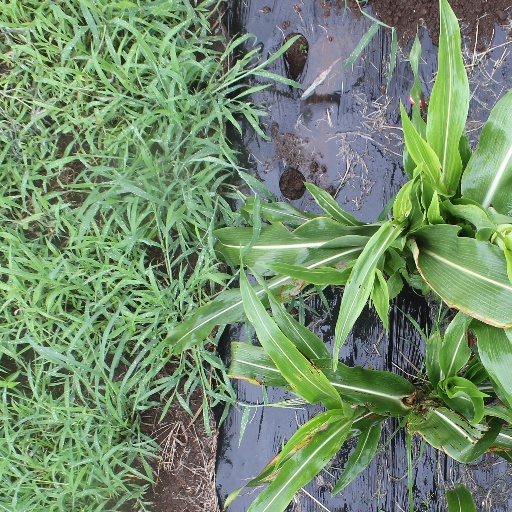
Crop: sorghum